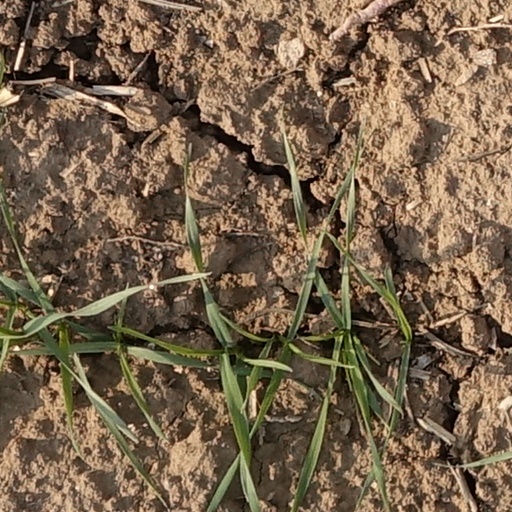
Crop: wheat